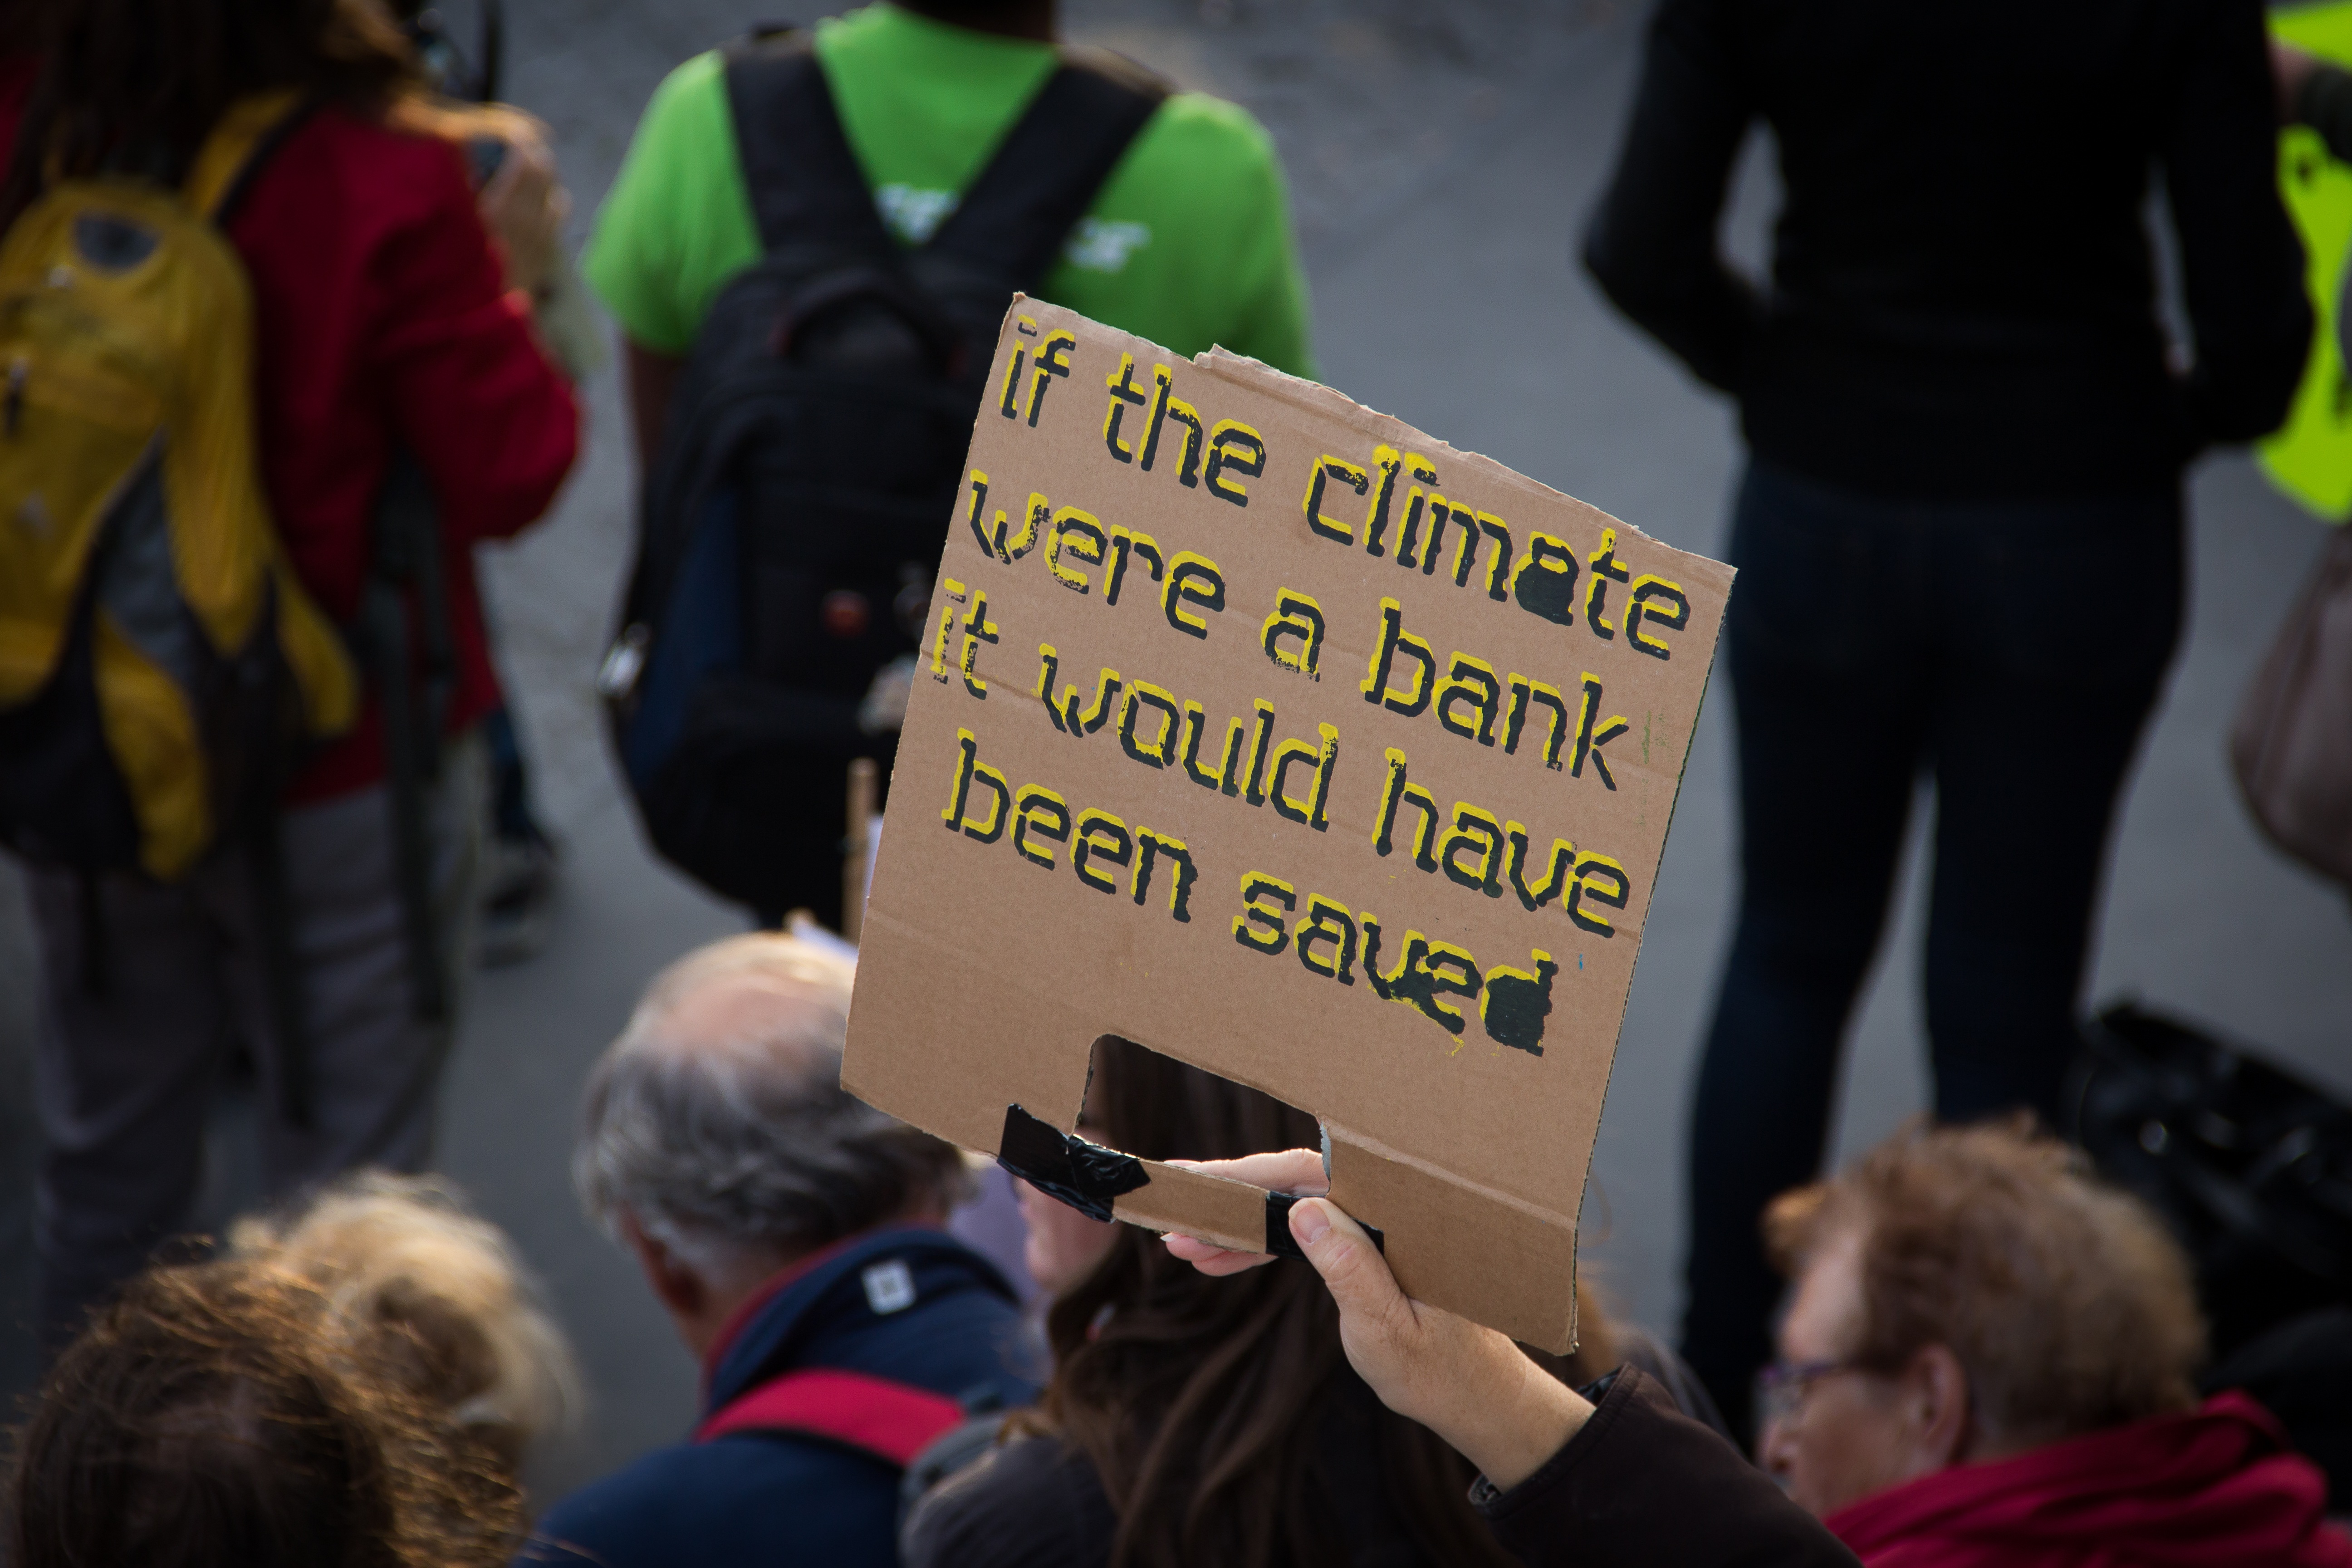
people, crowd, environment, youth, community, action, parade, energy, education, justice, demonstration, protest, demo, shale, petroleum, sustainability, convention, climate change, protest action, protest board, people's climate march